Outside Over There

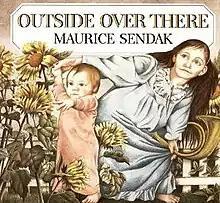

Outside Over There is a picture book for children written and illustrated by Maurice Sendak. It concerns a young girl named Ida, who must rescue her baby sister after the child has been stolen by goblins. "Outside Over There" has been described by Sendak as part of a type of trilogy based on psychological development from "In the Night Kitchen" (toddler) to "Where the Wild Things Are" (pre-school) to "Outside Over There" (pre-adolescent).